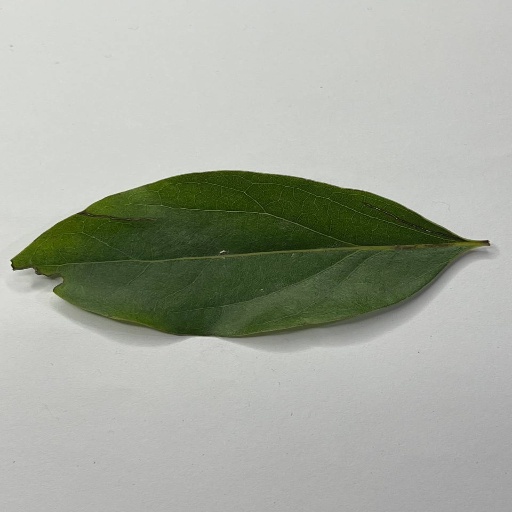
Species: Camphor
Leaf condition: Healthy Leaf